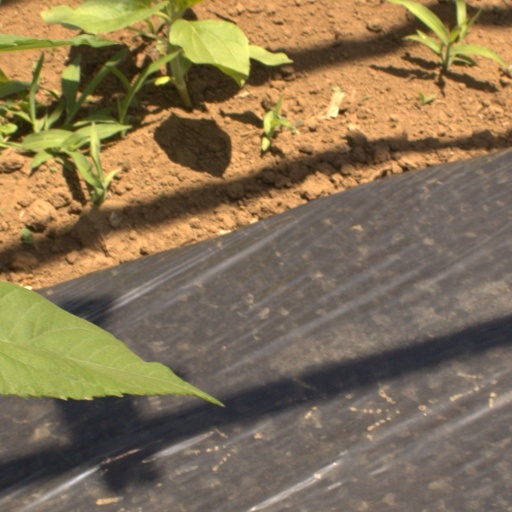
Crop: Jerusalem artichoke